Neolithic and Bronze Age rock art in the British Isles

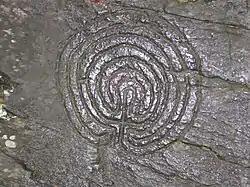
One of the Rocky Valley labyrinths.

Archaeologists are aware of three instances in South West Britain where weapons are depicted in petroglyphs: at Boscawen-un stone circle in Cornwall, at Badbury Rings Barrow in Dorset, and at Stonehenge in Wiltshire. Using relative dating, the weapons depicted on Boscawen-un have been tentatively dated to "circa" 2000 BCE, while those at Badbury Rings and Stonehenge have been dated to "c". 1800 BCE.